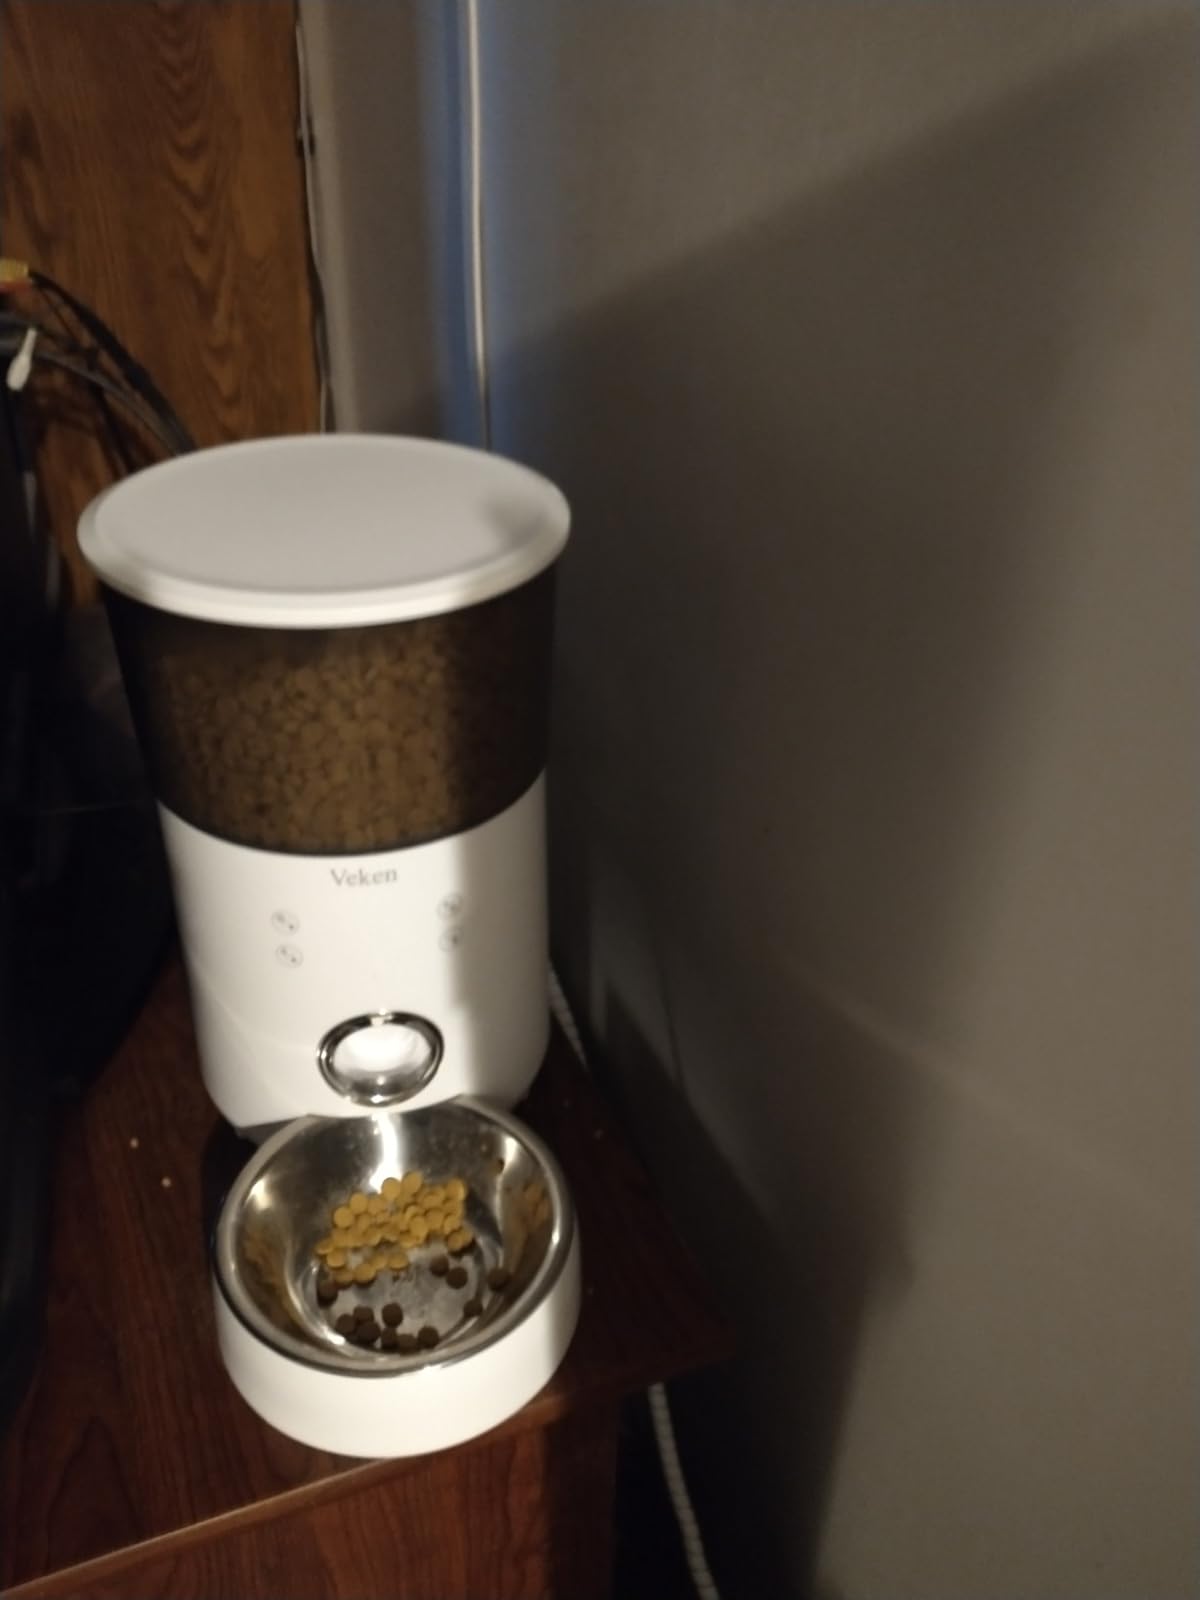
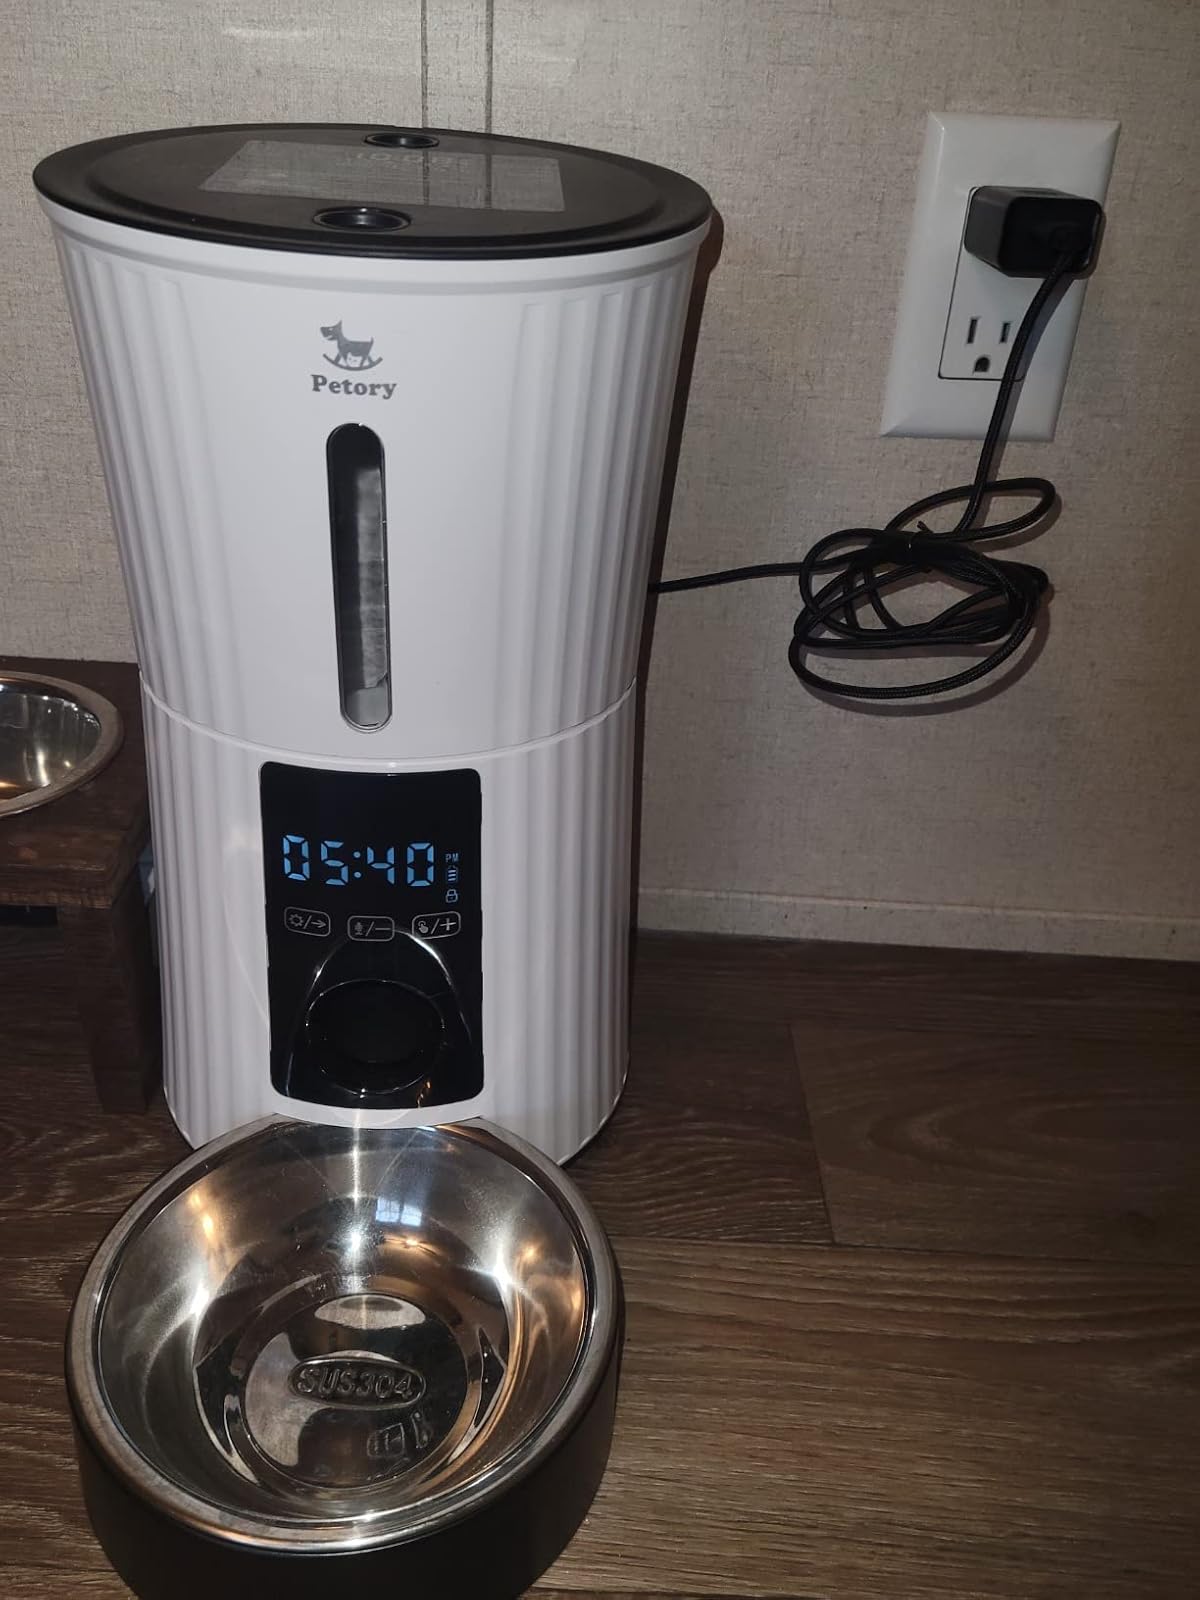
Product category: items_feeder
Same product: no